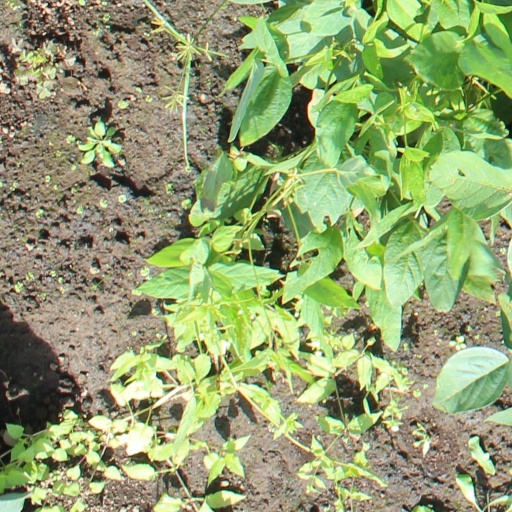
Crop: soybean